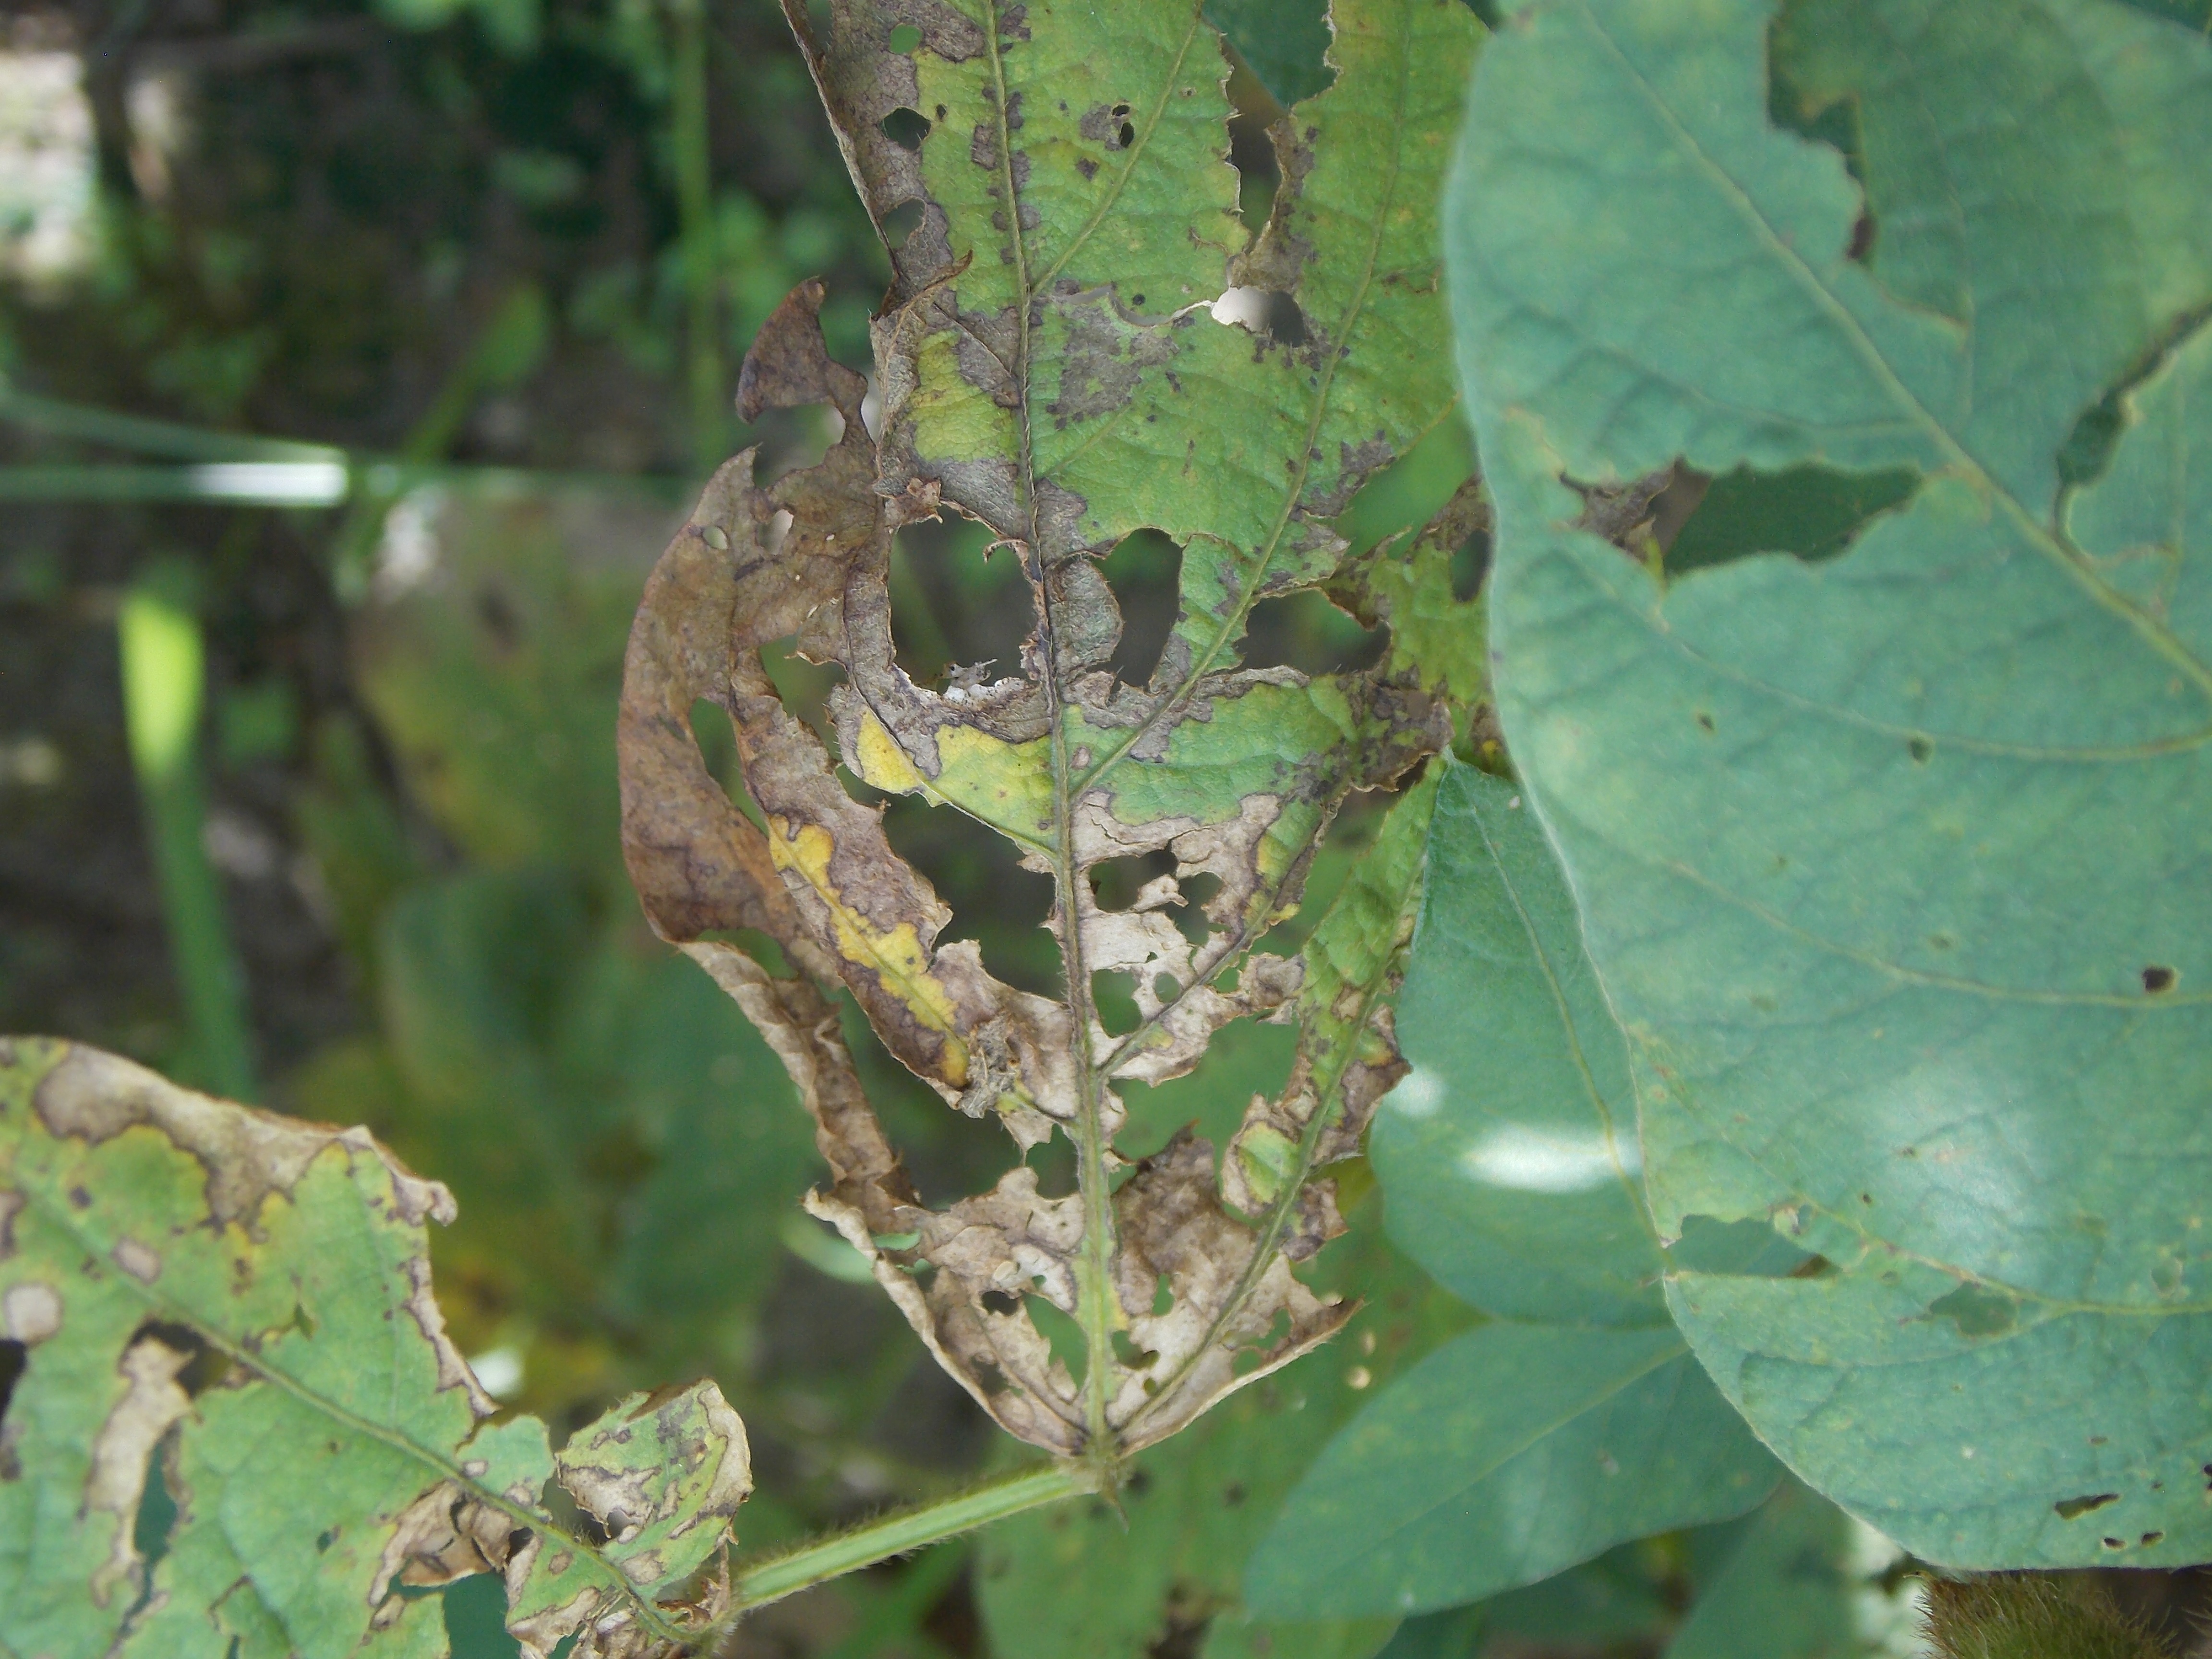
Label: Disease